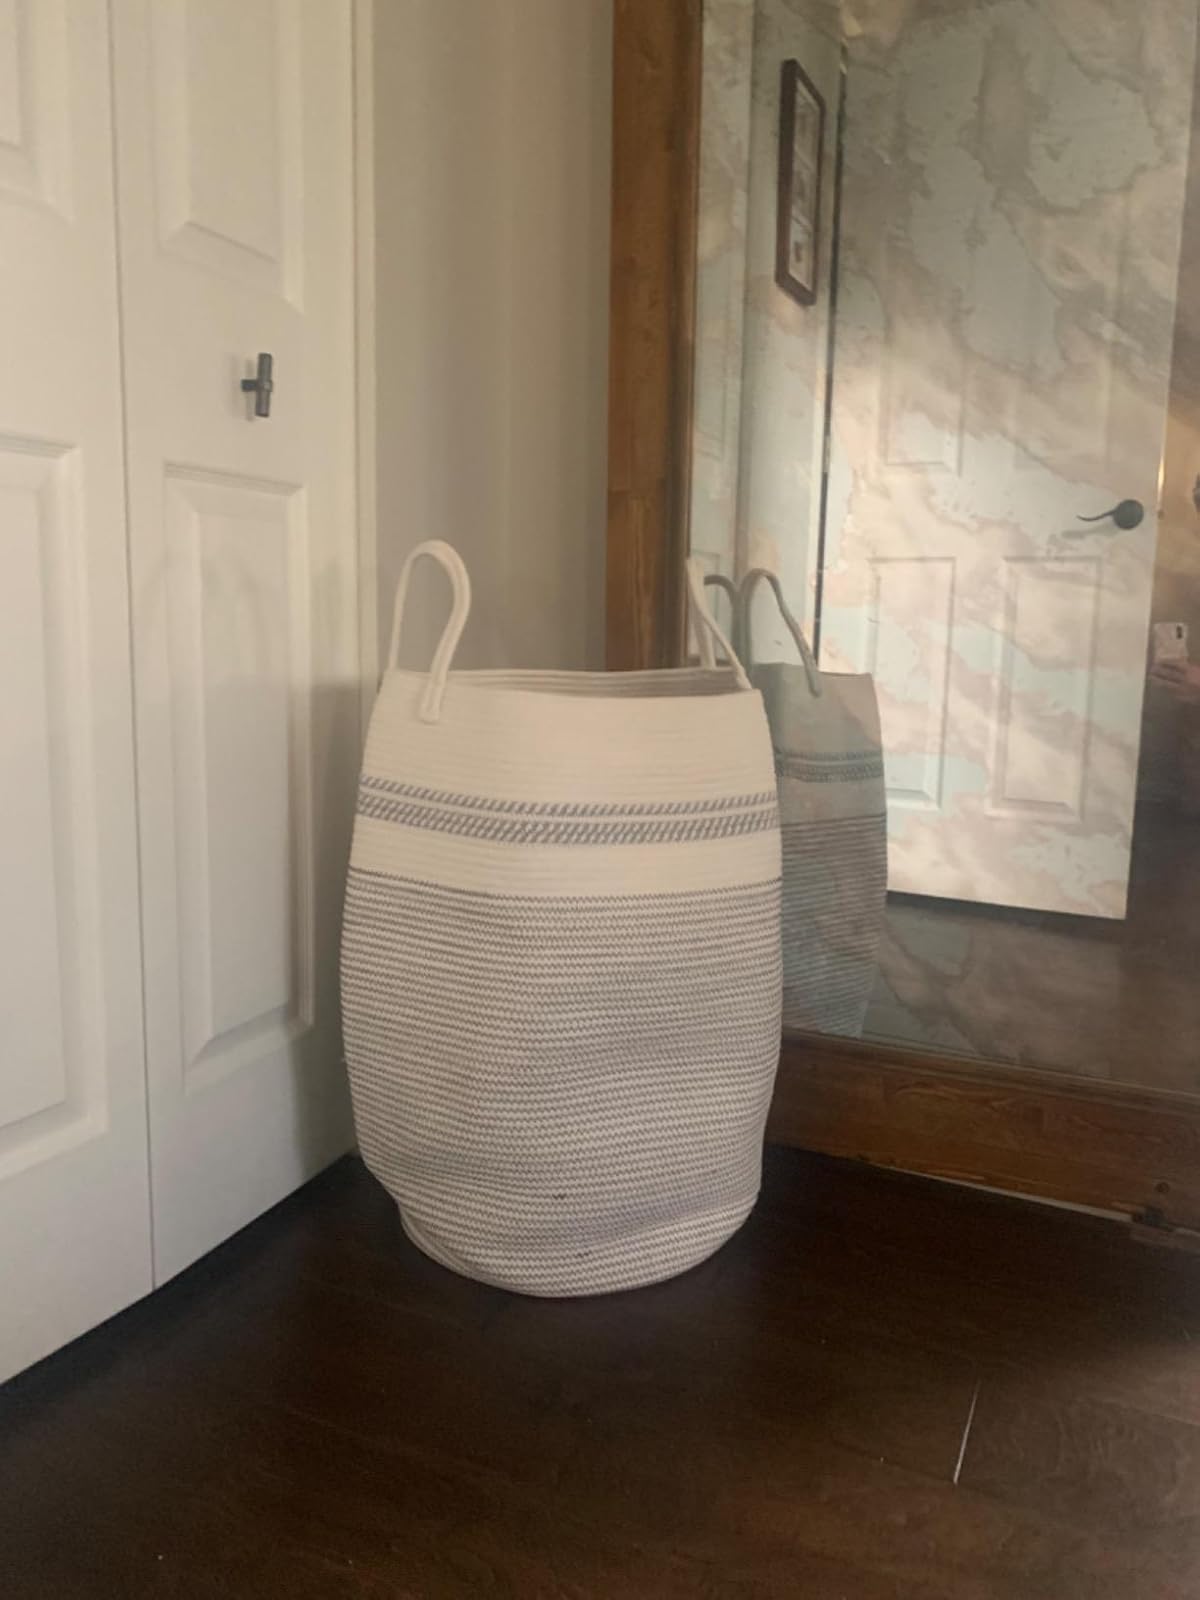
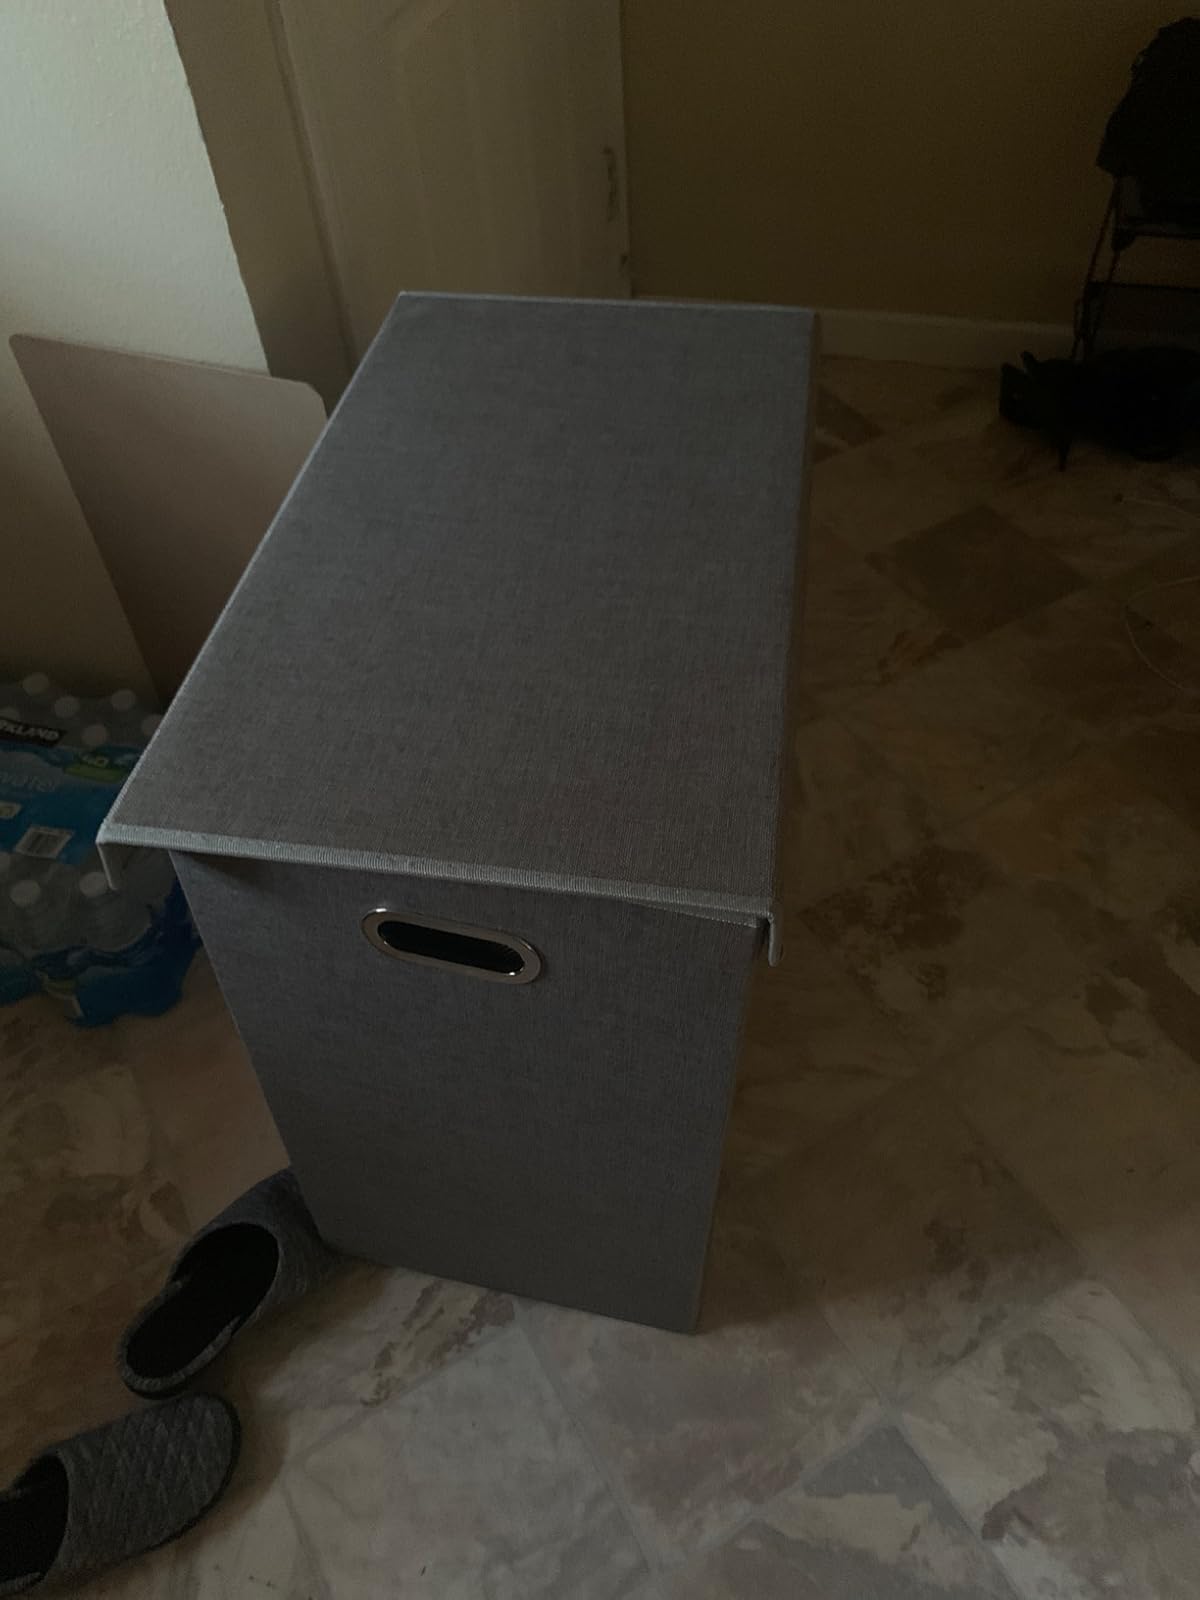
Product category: items_hamper
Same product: no